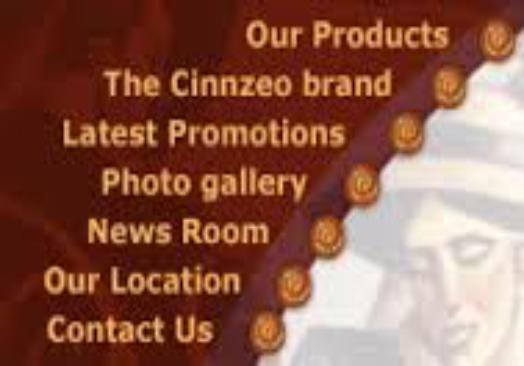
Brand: Cinnzeo
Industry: Food